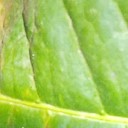
Label: Phoma